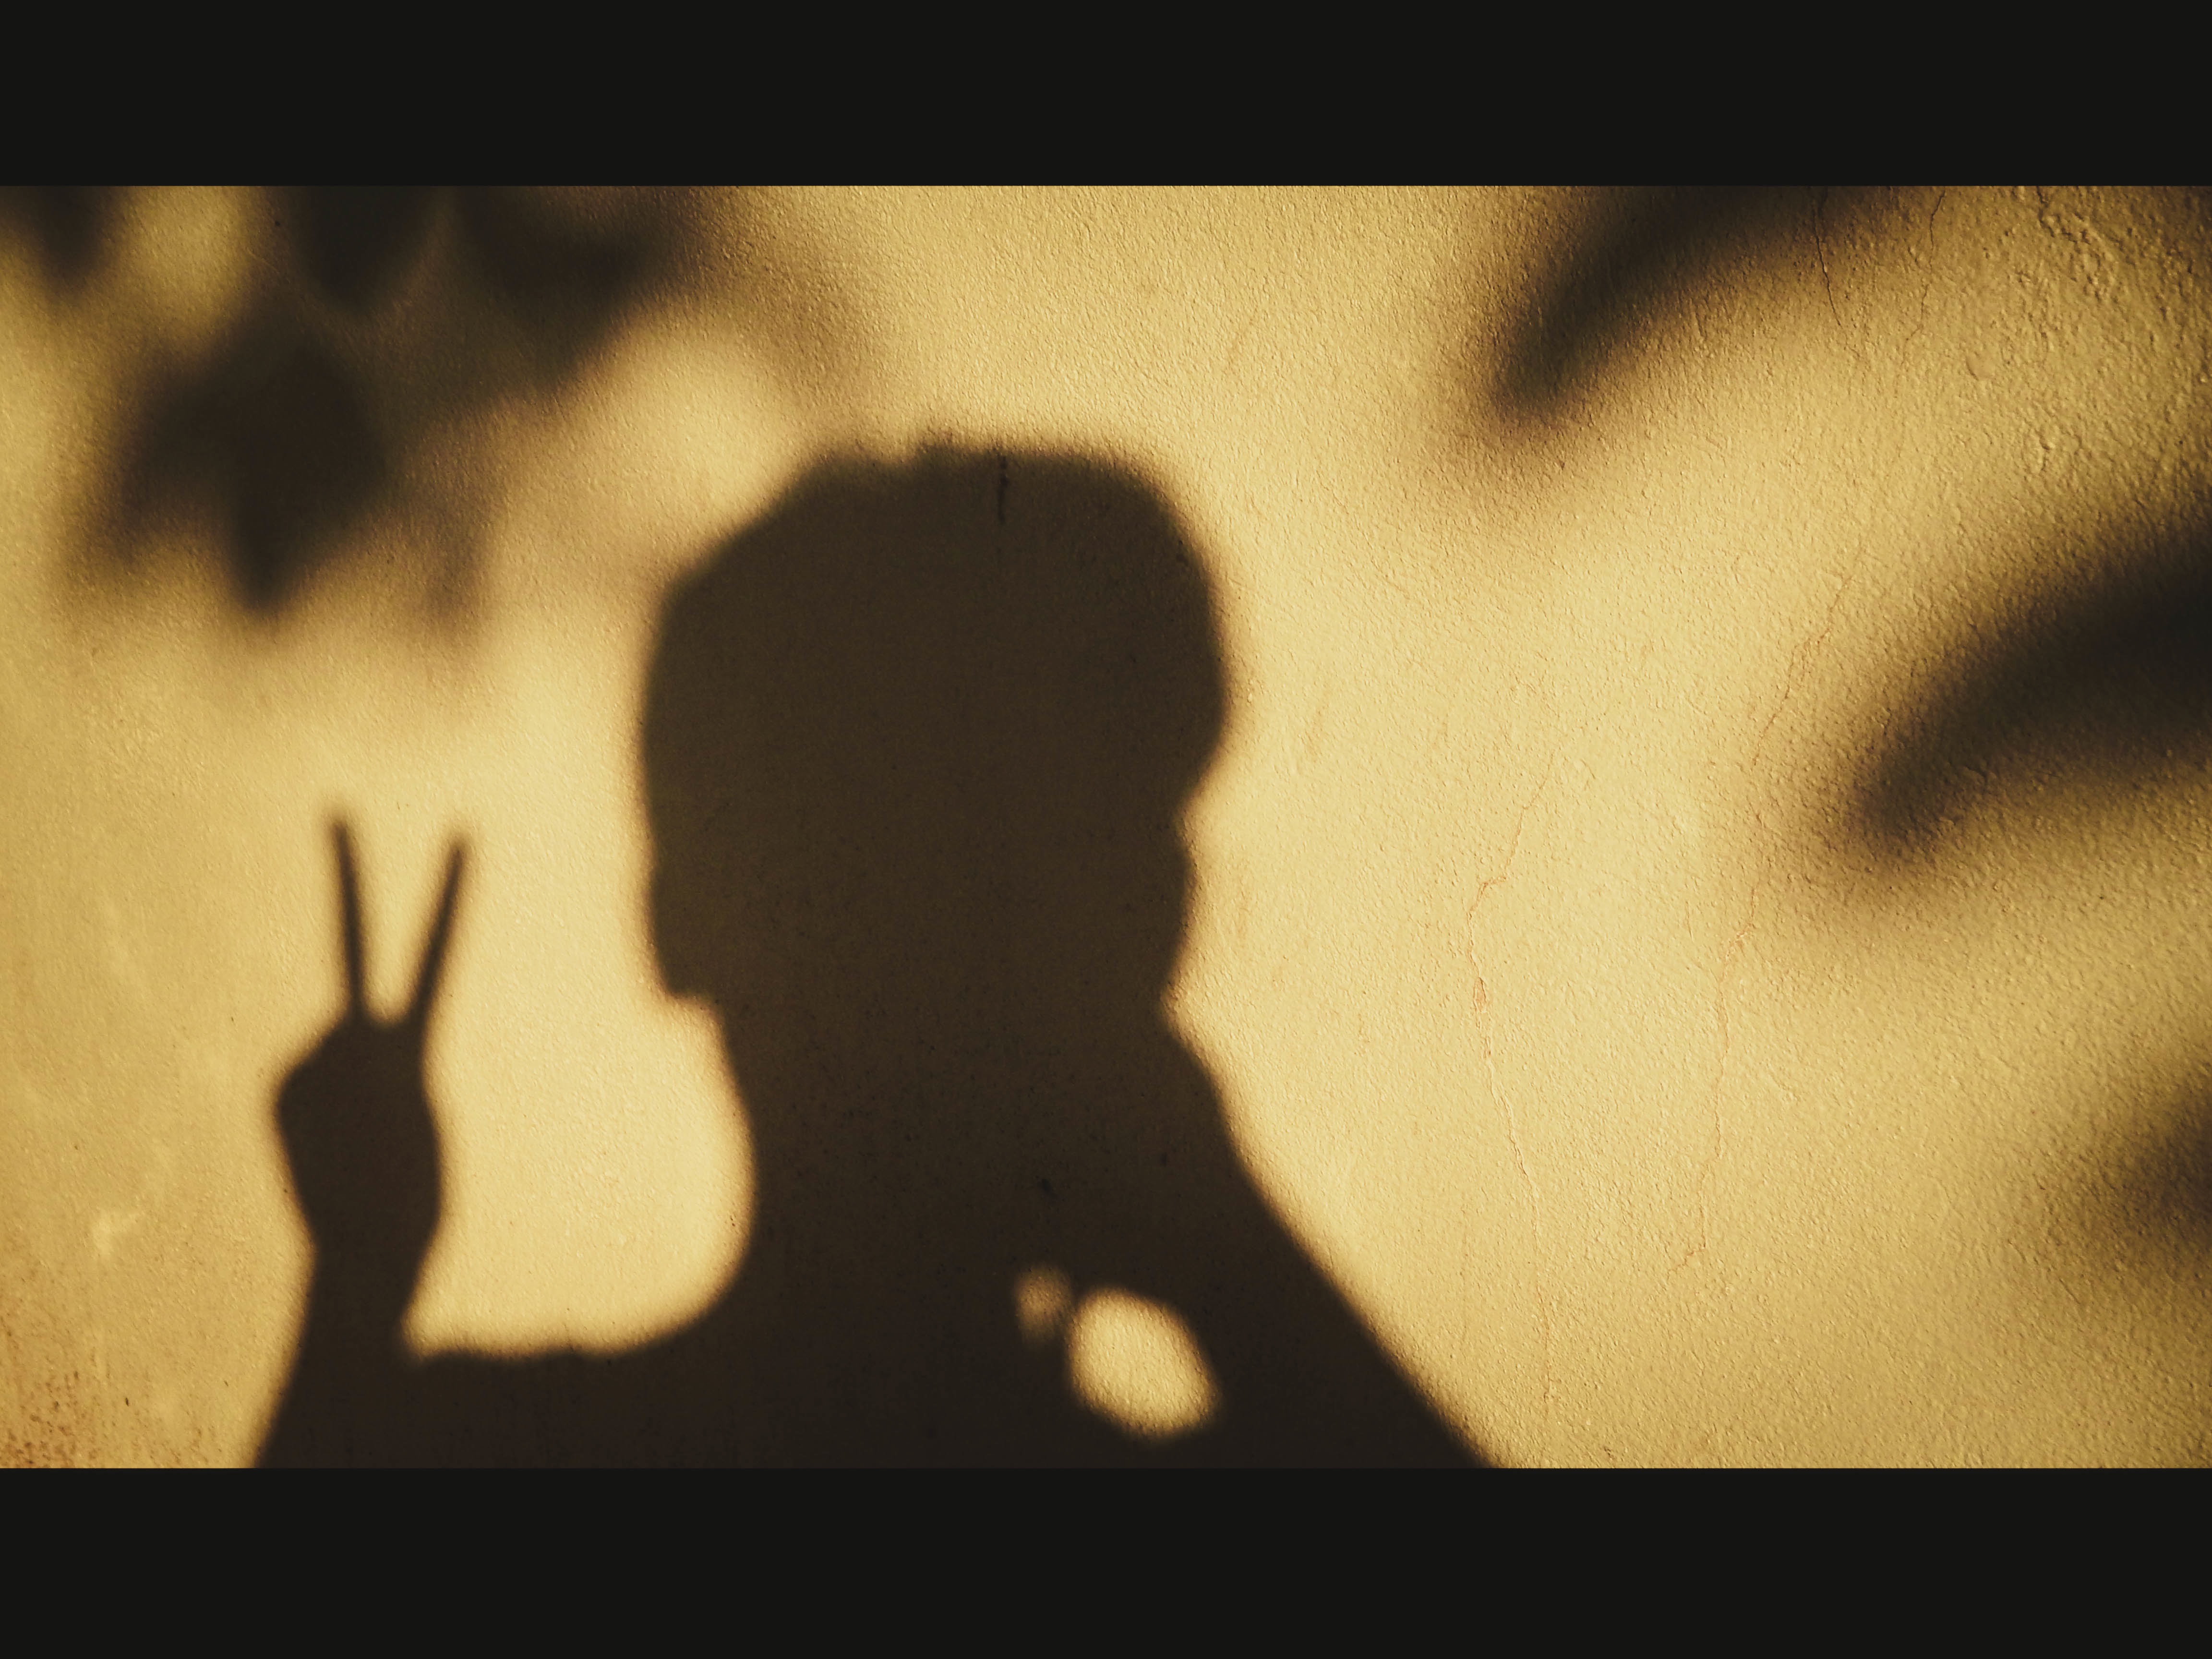
hand, silhouette, light, love, shadow, darkness, black, eye, image, organ, shape, emotion, interaction